Carroll Street Bridge

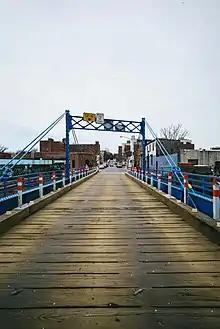
View of the span

In the 1860s, a developer named Edwin Litchfield straightened and expanded the Gowanus Creek into a canal. This resulted in the surrounding swamp being dried up, making it desirable for development. The Gowanus Canal soon became a hub for industrial activity, with businesses specializing in lumber, coal, brick, stone, flour, and plaster. The canal was crossed by six bridges, including one at Carroll Street. When the first Carroll Street bridge closed in 1887, there was a discussion regarding the design of its replacement. Landowners wanted to build a retractable span that would allow the bridge to slide diagonally onto the shore, but the city of Brooklyn resisted, since this would entail acquiring additional land. Ultimately, the city of Brooklyn chose the landowners' plan. This design was chosen since the canal was narrower at Carroll Street, and a more conventional bascule bridge design might prevent some boats from passing.